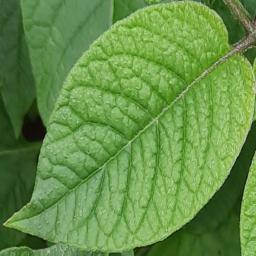
Etiqueta: Sana